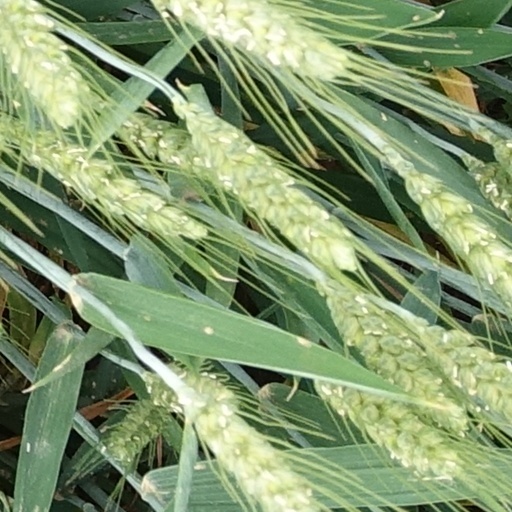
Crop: wheat